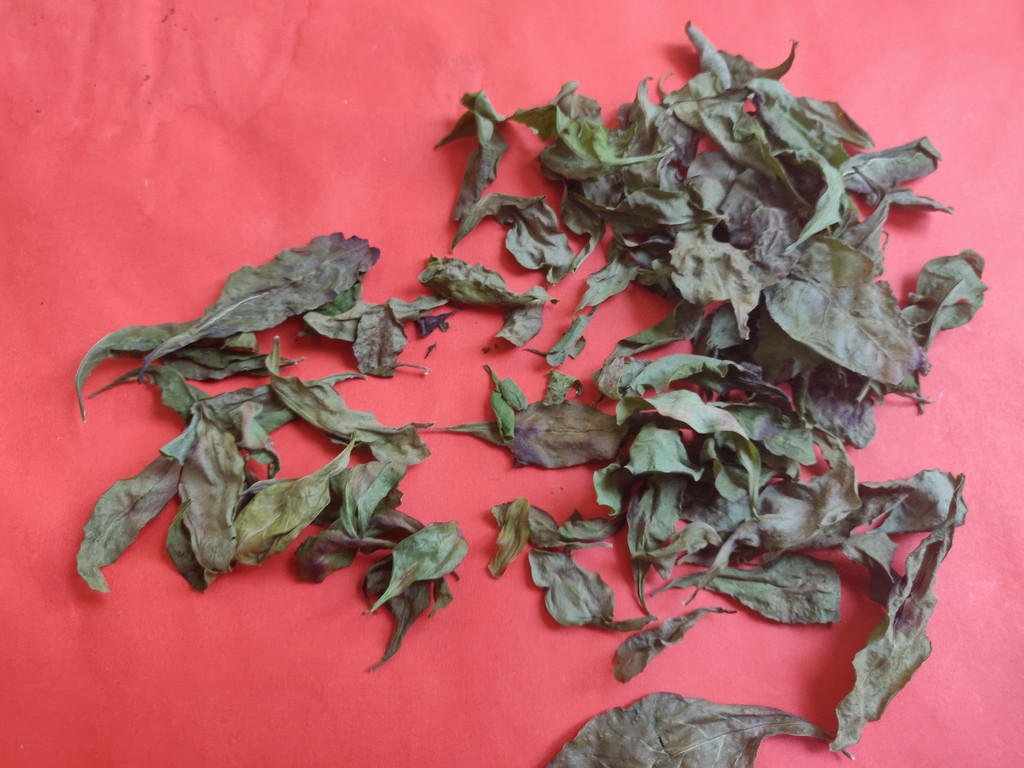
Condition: Dried
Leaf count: multiple
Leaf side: unknown